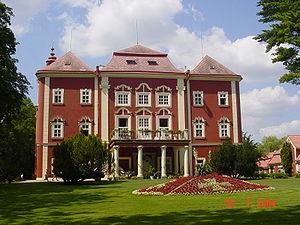
Dětenice est une commune du district de Jičín, dans la région de Hradec Králové, en République tchèque. Sa population s'élevait à 724 habitants en 2017.